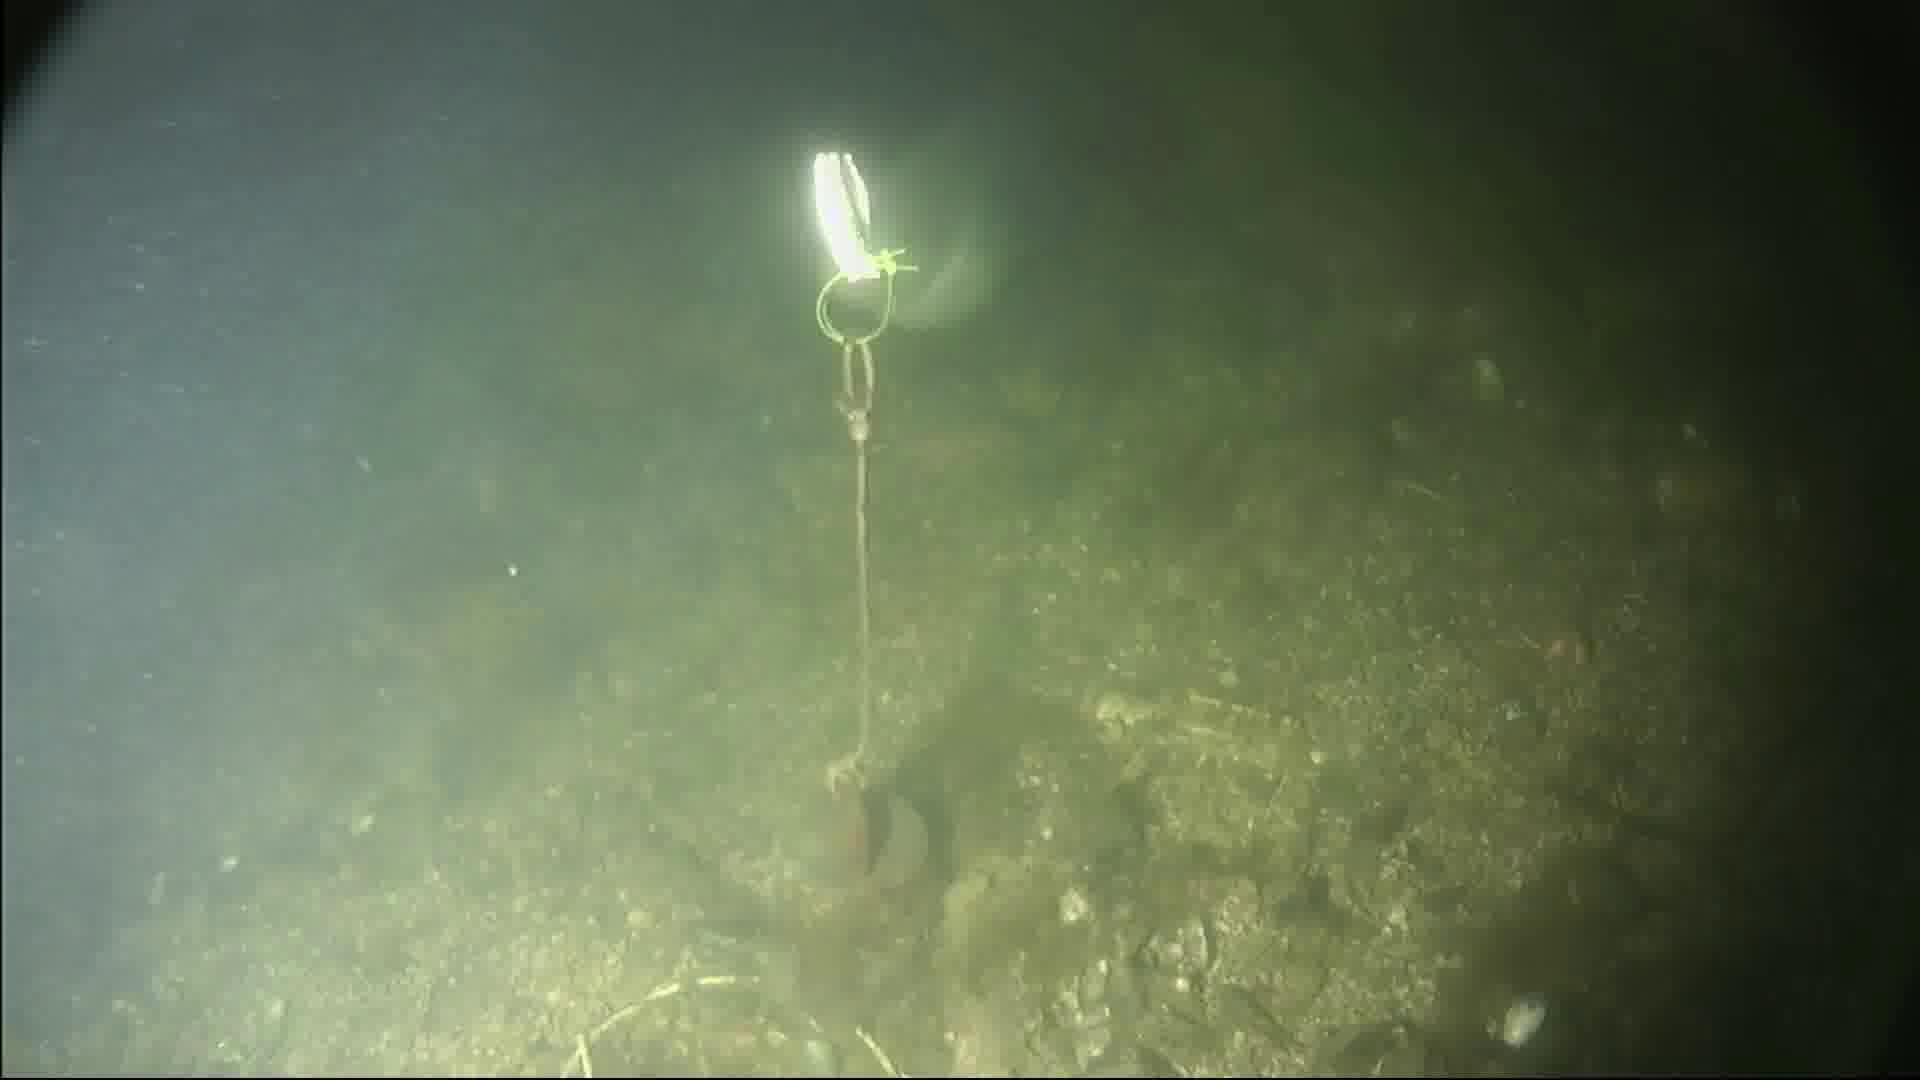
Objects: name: fish